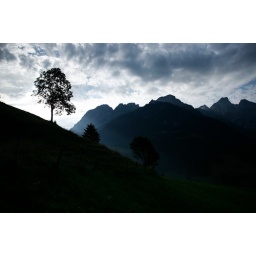
Dawn sillhouettes a standing tree against the dark mountains of the valley.